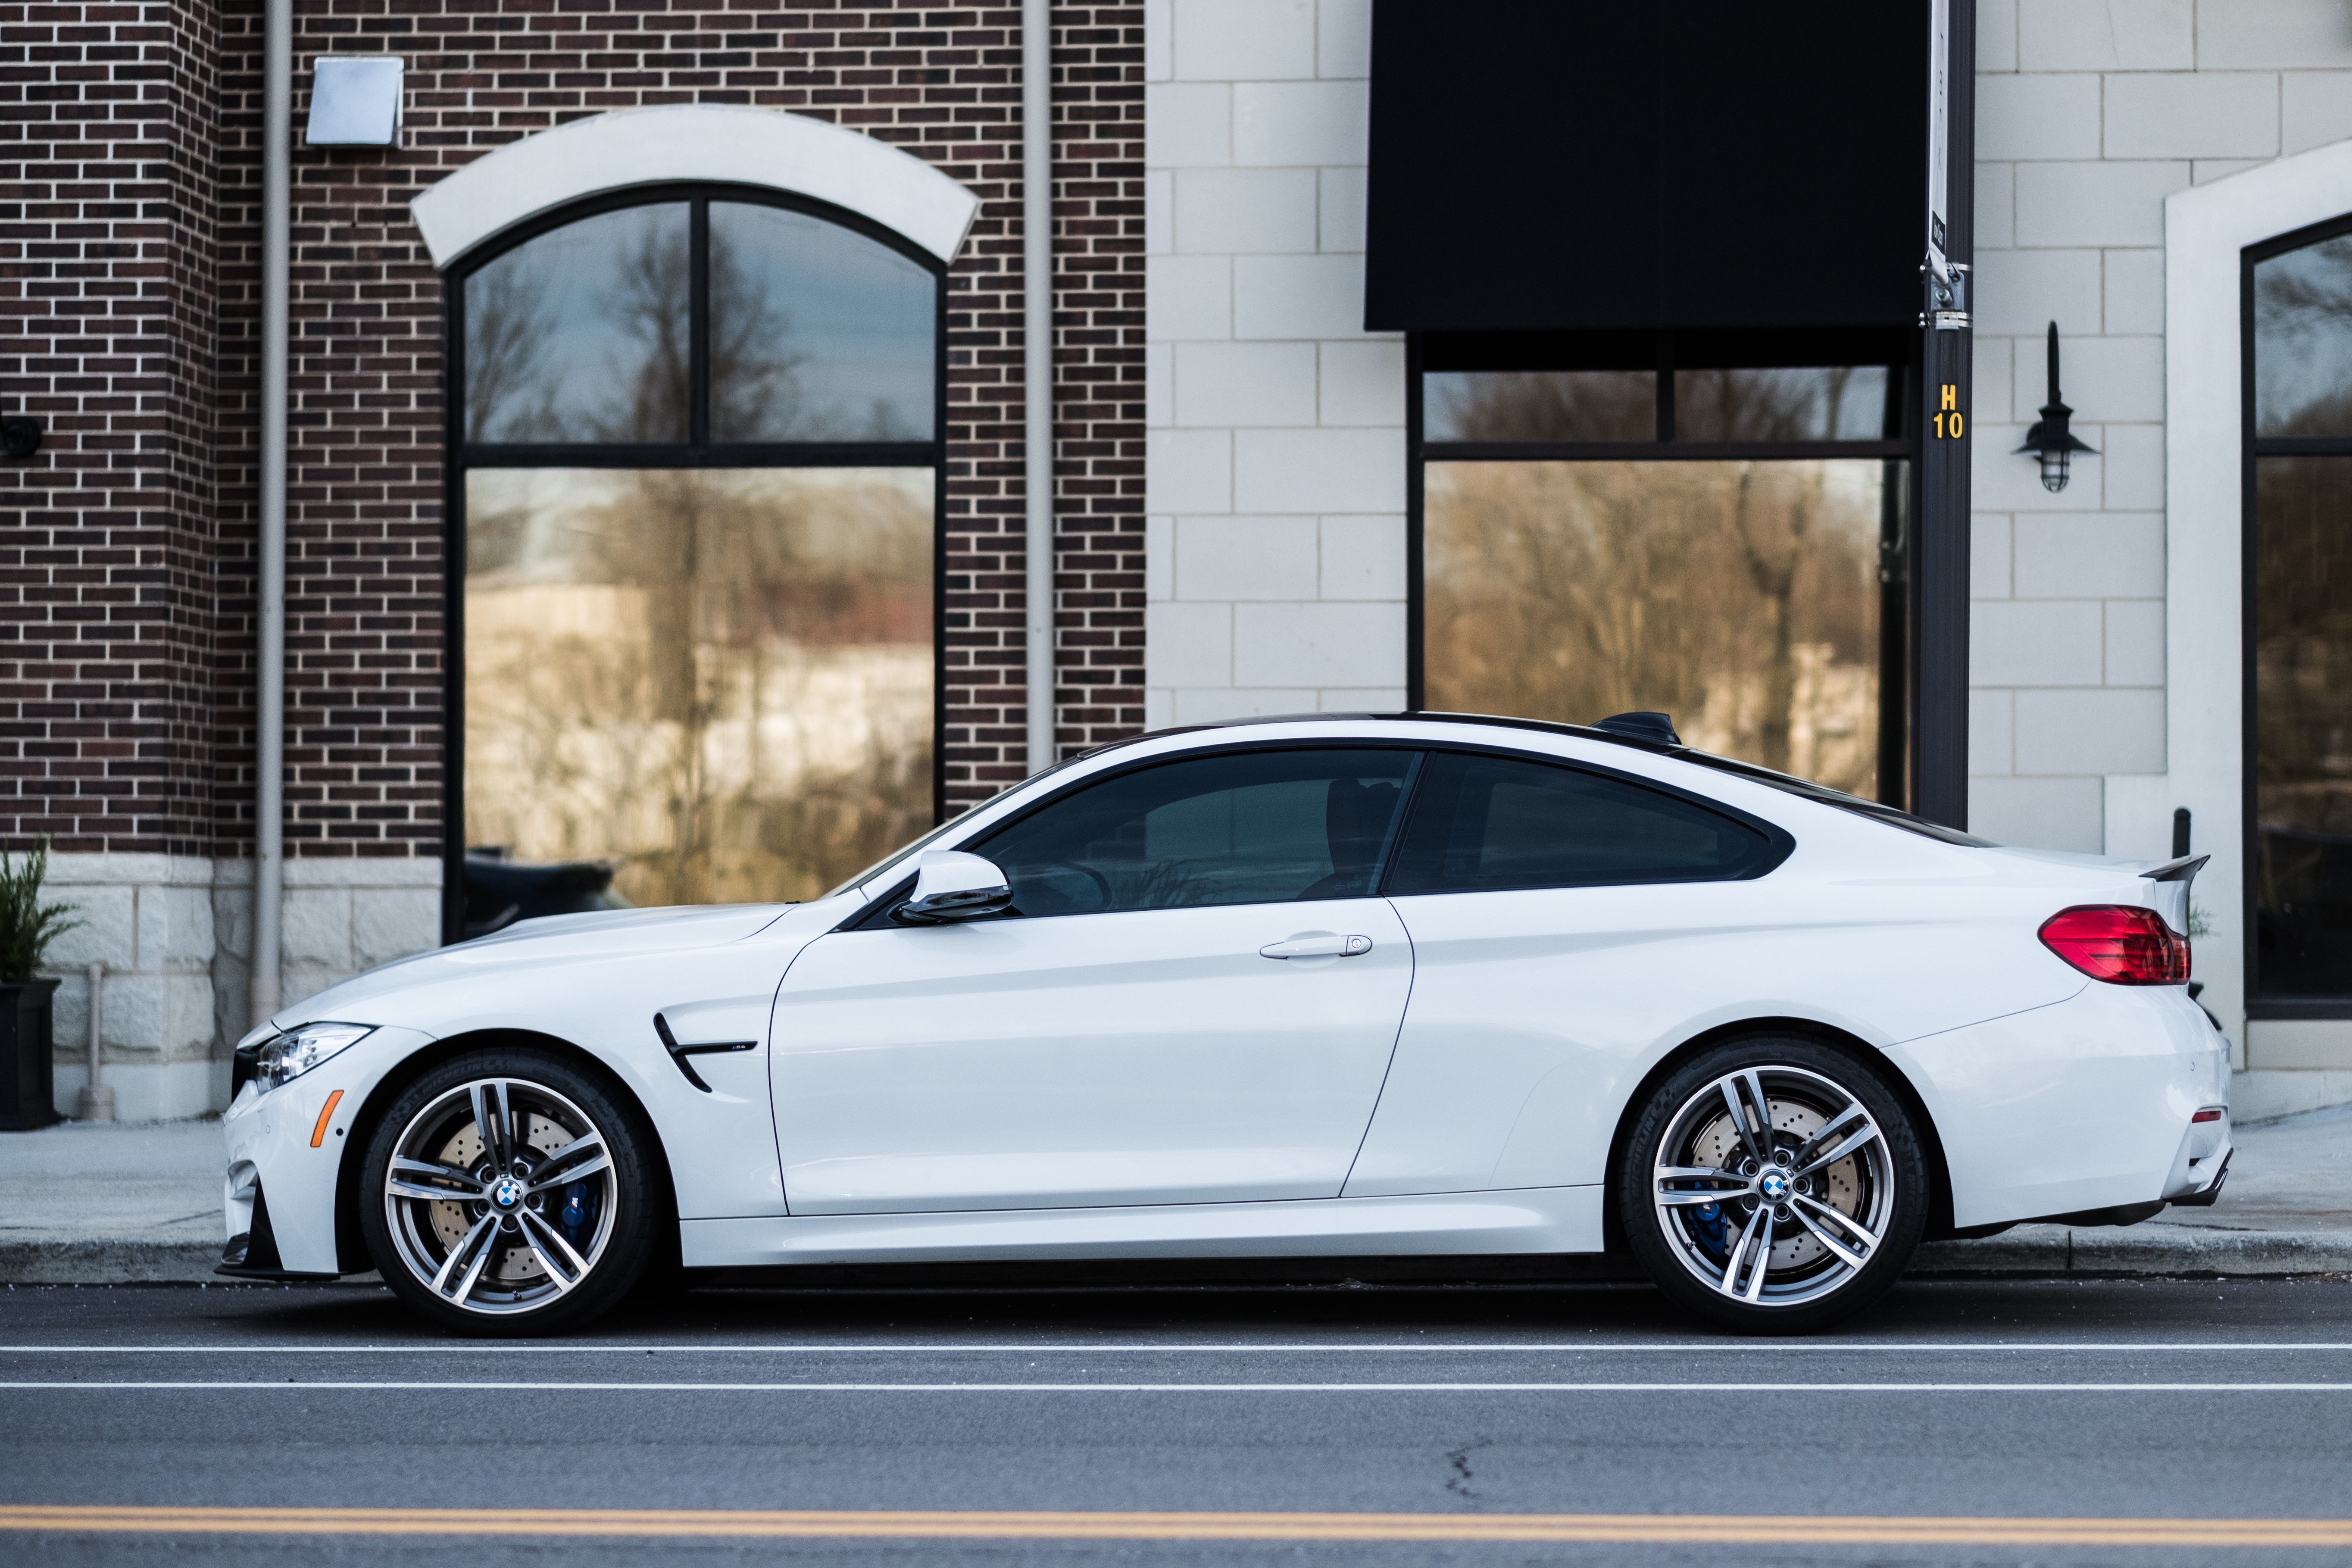
car, wheel, vehicle, sports car, bumper, supercar, rim, sedan, bmw, convertible, coupe, land vehicle, automobile make, automotive exterior, automotive design, luxury vehicle, executive car, bmw 3 series e90, bmw 335, bmw m3, sports sedan, bmw 3 series f30, personal luxury car, bmw 3 series gran turismo, bmw 6 series